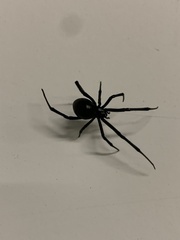
Species: Lactrodectus_hesperus